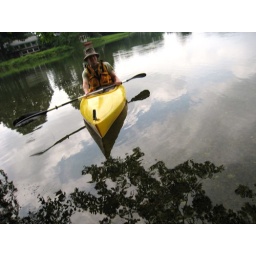
Ben in the yellow boat